John W. Tucker House

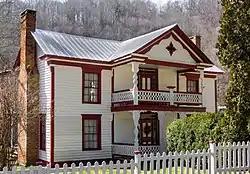

John W. Tucker House is a historic home located near Tuckerdale, Ashe County, North Carolina. It was built about 1883, and is a two-story, "T"-plan frame farmhouse with Greek Revival and Italianate style influences. The front facade features a two-tier porch. The house was restored in 1984.